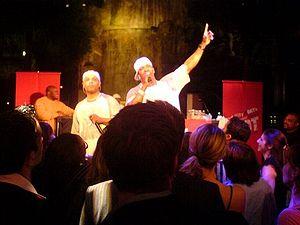
La culture du hip-hop est un mouvement ayant émergé dans les [[années 1960